HMS Vindictive (1918)

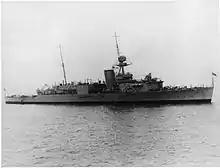
"Vindictive" in September 1937 as a training ship

In 1936–1937, "Vindictive" was demilitarised in accordance with the terms of the London Naval Treaty and converted to a training ship for cadets. Her two inboard propellers were removed as were the inboard turbines; half of her boilers were removed and their compartments were converted into accommodation. The aft funnel was removed, the aft superstructure remodelled and enlarged and her hangar converted into more accommodation space. Her armament, including the above-water torpedo tubes, was replaced by a pair of guns forward and a quadruple QF 2-pounder ("pom-pom") AA mount aft. In this form she displaced and was capable of a maximum speed of . She was recommissioned on 7 September 1937.